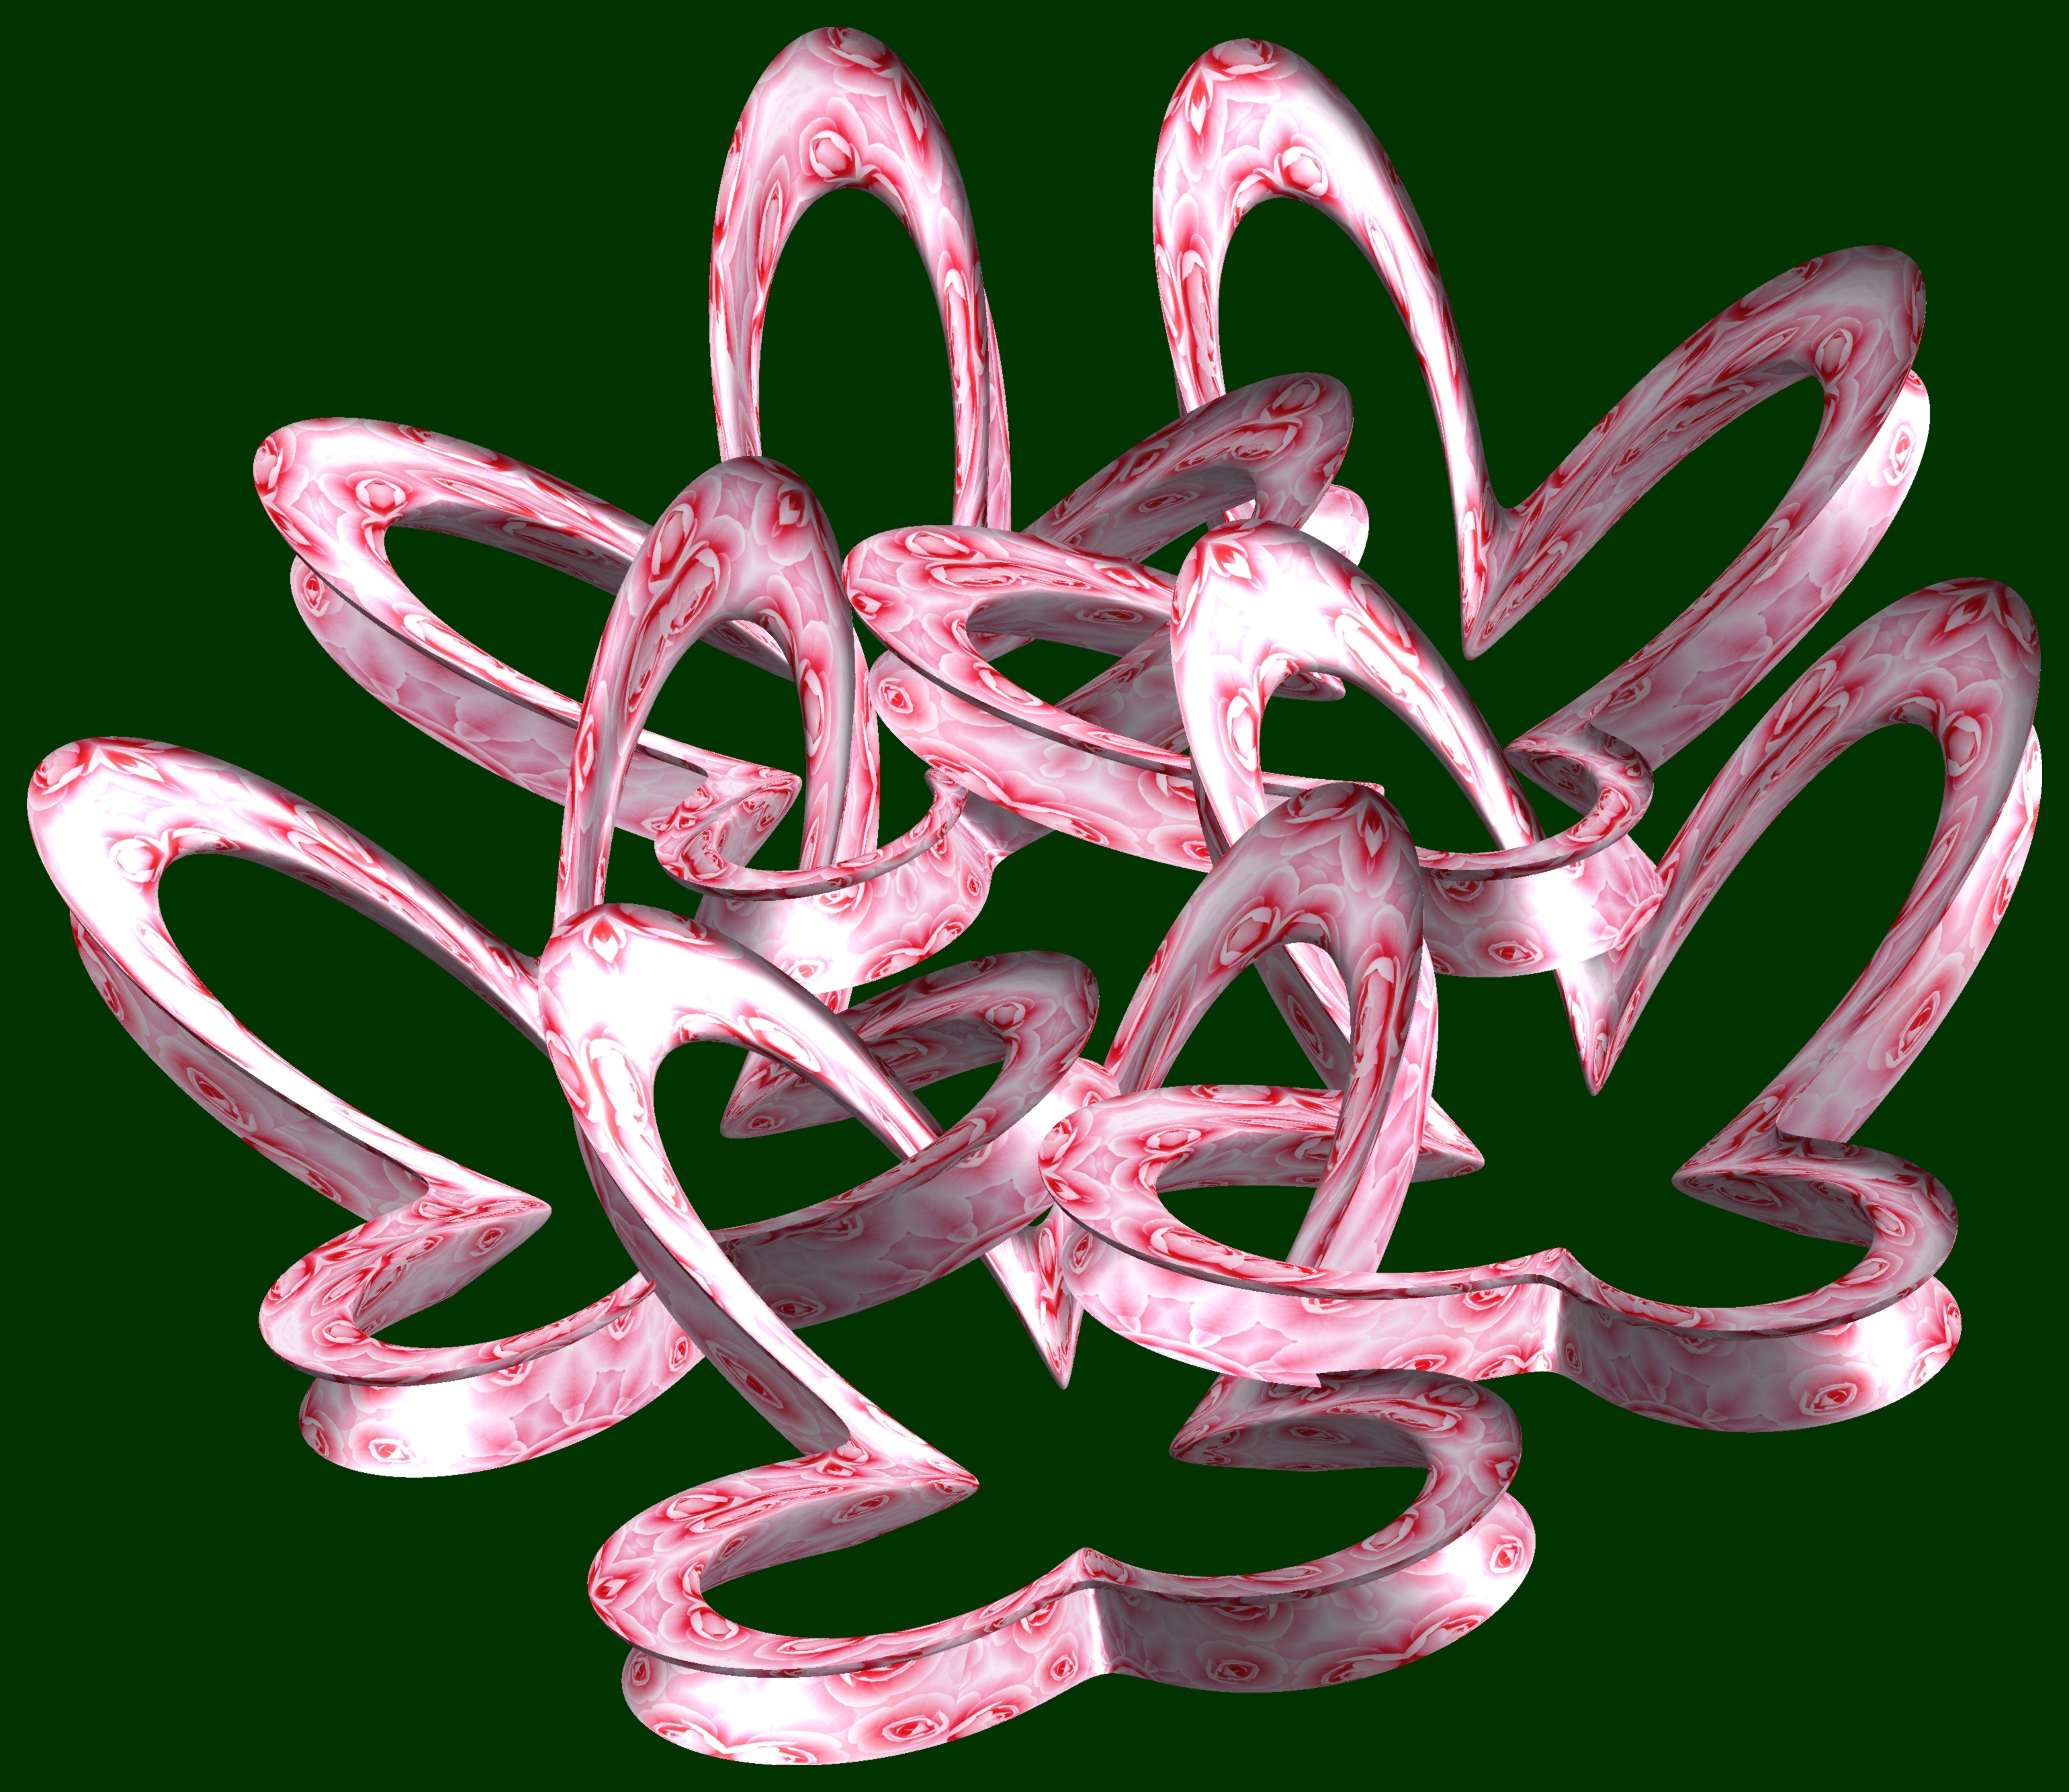
abstract, structure, texture, flower, pattern, geometry, pink, circle, jewellery, sculpture, design, symmetry, 3d, graphic, rings, shape, torus, mathematica, cg, parametricplot3d, code, program, algorithm, mapping, geometricsculpture, fashion accessory